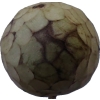
Label: cherimoya